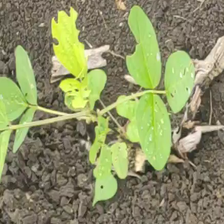
Weed species: Asian_Pigeonwings_(Clitoria Ternatea)